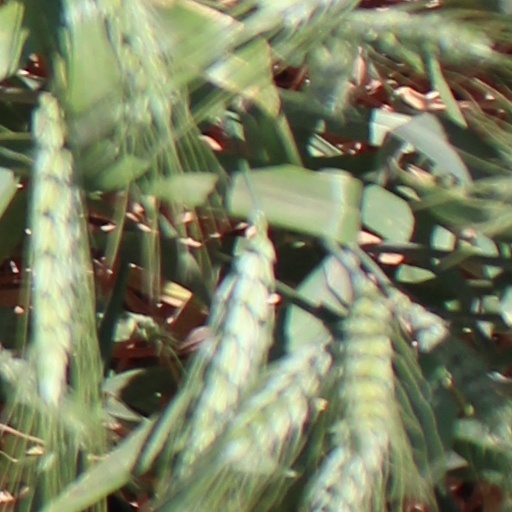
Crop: wheat